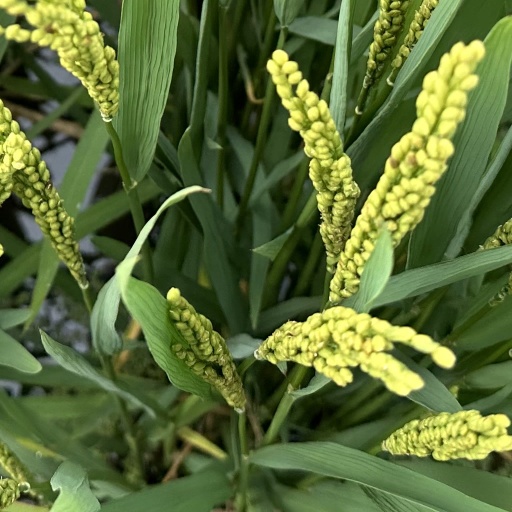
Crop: rice